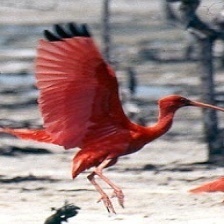
Species: SCARLET IBIS
Scientific name: EUDOCIMUS RUBER